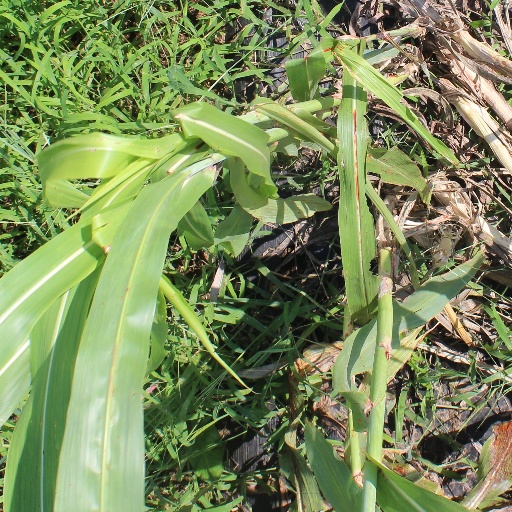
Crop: sorghum